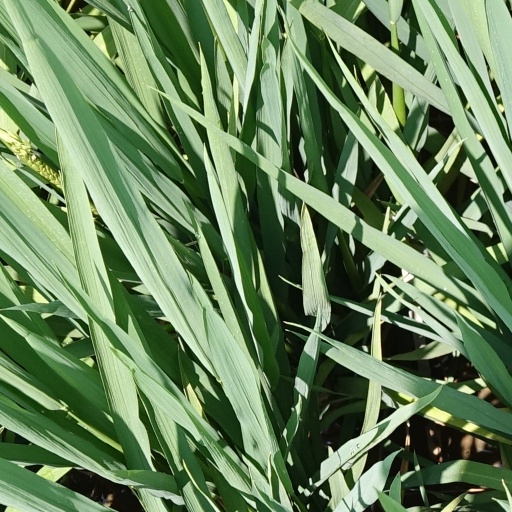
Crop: rice